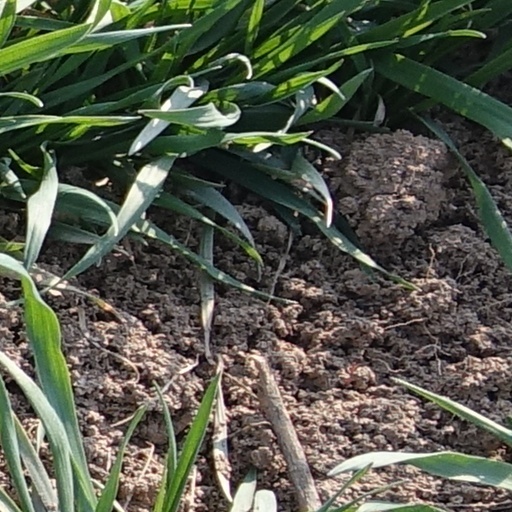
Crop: wheat